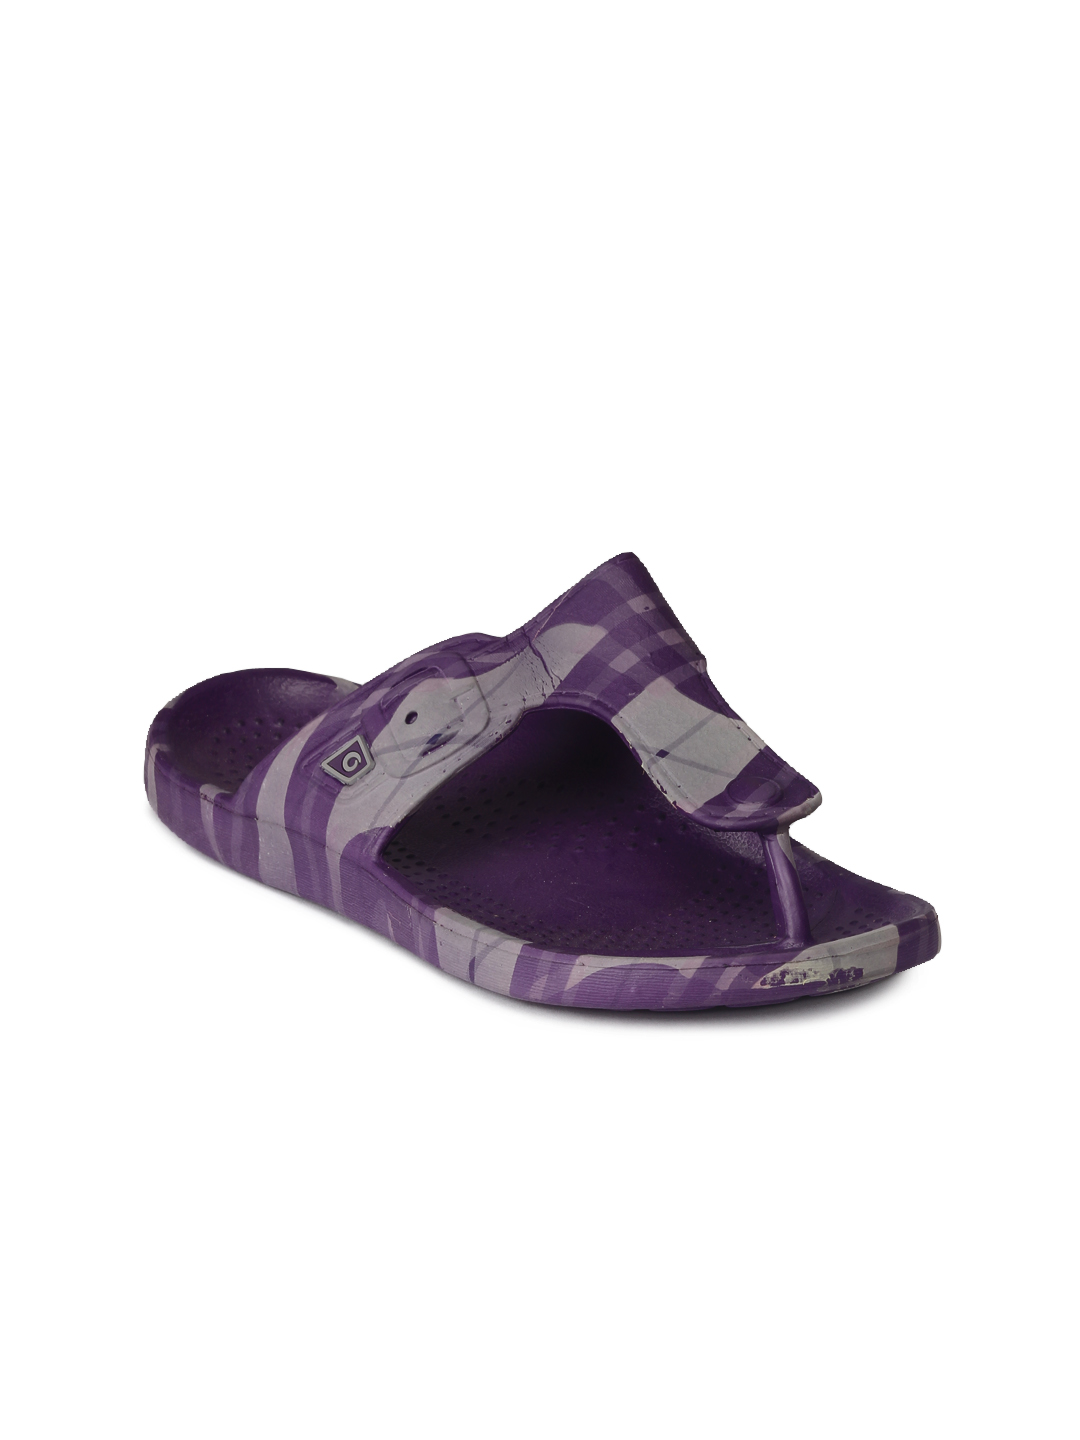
Globalite Women Purple Flip Flops
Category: Footwear / Flip Flops / Flip Flops
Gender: Women
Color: Purple
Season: Summer 2012
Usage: Casual